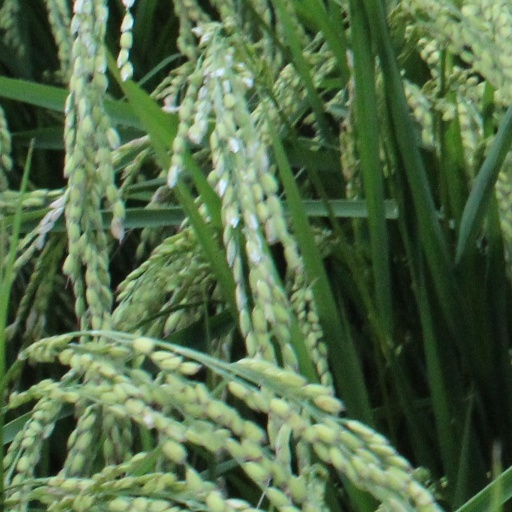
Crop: rice